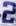
Number: 2